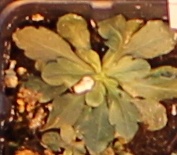
Label: Horseweed